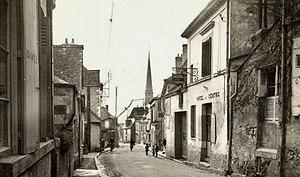
Le centre-ville et la rue principale de Fondettes au début du XXe siècle.
Fondettes est une commune française du département d'Indre-et-Loire en région Centre-Val de Loire.